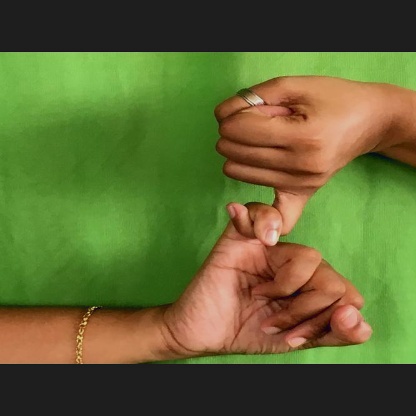
Mudra: Kilaka